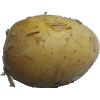
Label: Potato White 1